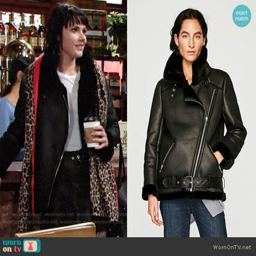
garment worn by actor on tv soap opera